Sanford Grammar School

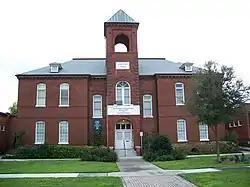

The Sanford Grammar School, also known as the Sanford High School and as the Margaret K. Reynolds Building, is a historic school building located at 301 West 7th Street in Sanford, Florida, United States. Built in 1902, it was designed by Wilbur B. Talley in the Romanesque Revival style of architecture. Sanford architect Elton James Moughton designed the wings which were added in 1916. On November 23, 1984, it was added to the U.S. National Register of Historic Places.